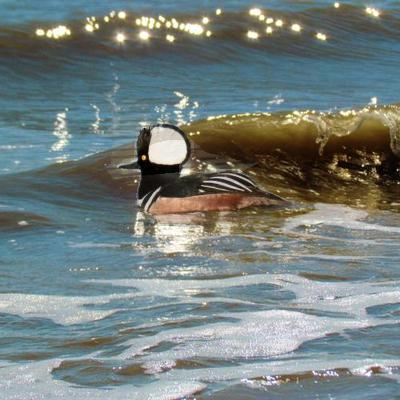
Bird species: Hooded_Merganser
Bird type: waterbird
Background: water